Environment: real
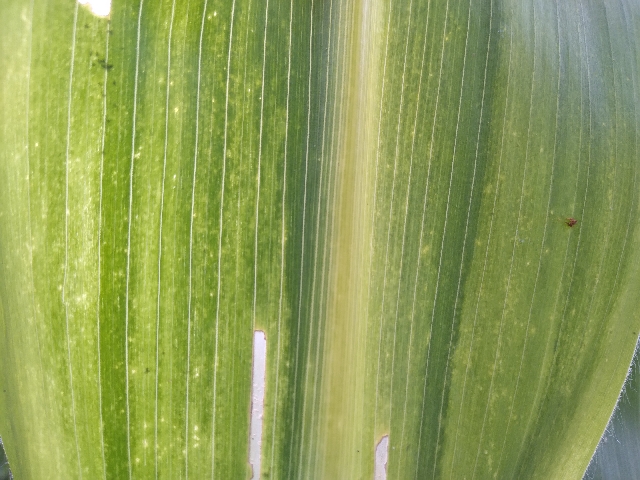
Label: lethal_necrosis